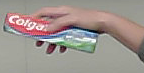
Product: colgate_toothpaste